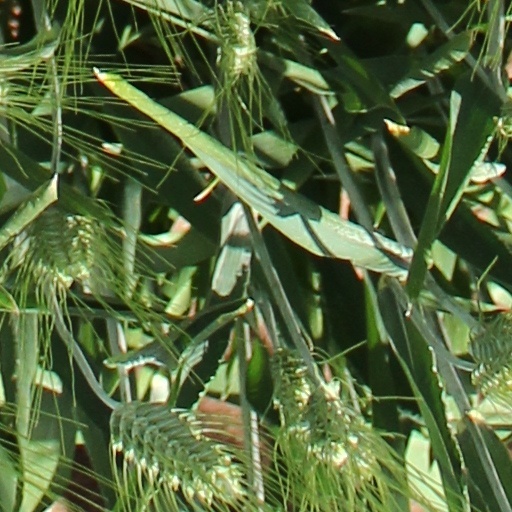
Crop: wheat